Andrea Kreuzer

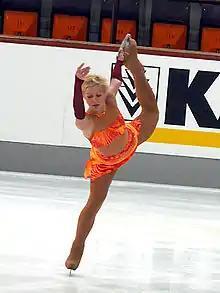
Kreuzer in 2007.

Andrea Kreuzer (born 3 August 1984) is an Austrian former competitive figure skater. She is the 2006 Austrian national champion and competed in the final segment at two European Championships, finishing 23rd in 2005 (Turin) and 18th in 2006 (Lyon).